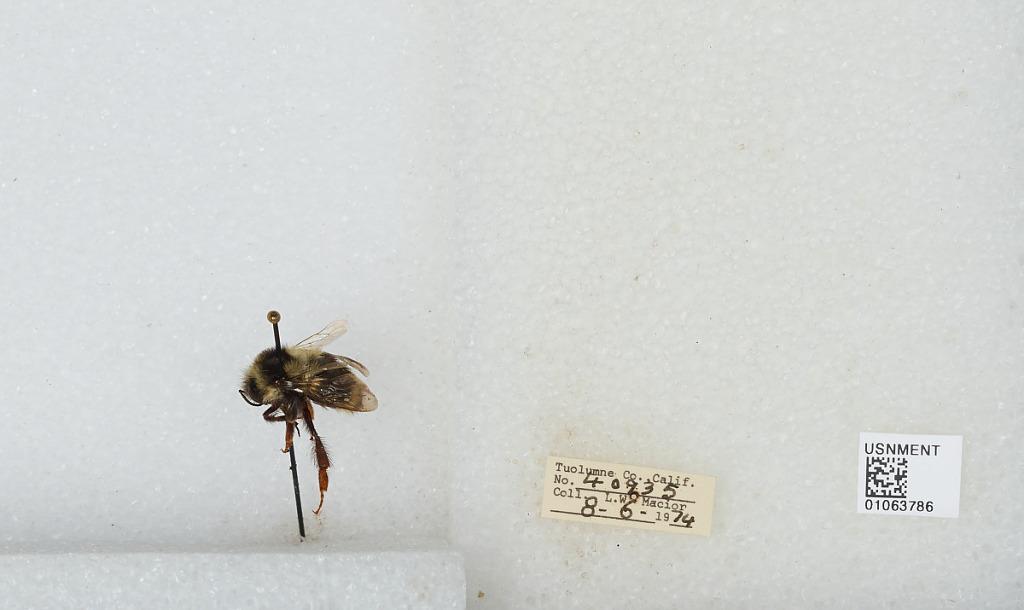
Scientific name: Bombus bifarius nearcticus
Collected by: L. Macior
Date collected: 1974-8-6
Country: United States
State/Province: California
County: Tuolumne
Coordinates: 38.02, -119.93